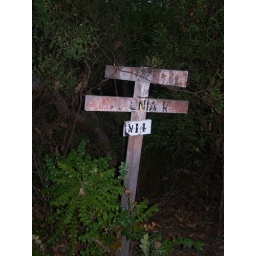
street sign in the bush